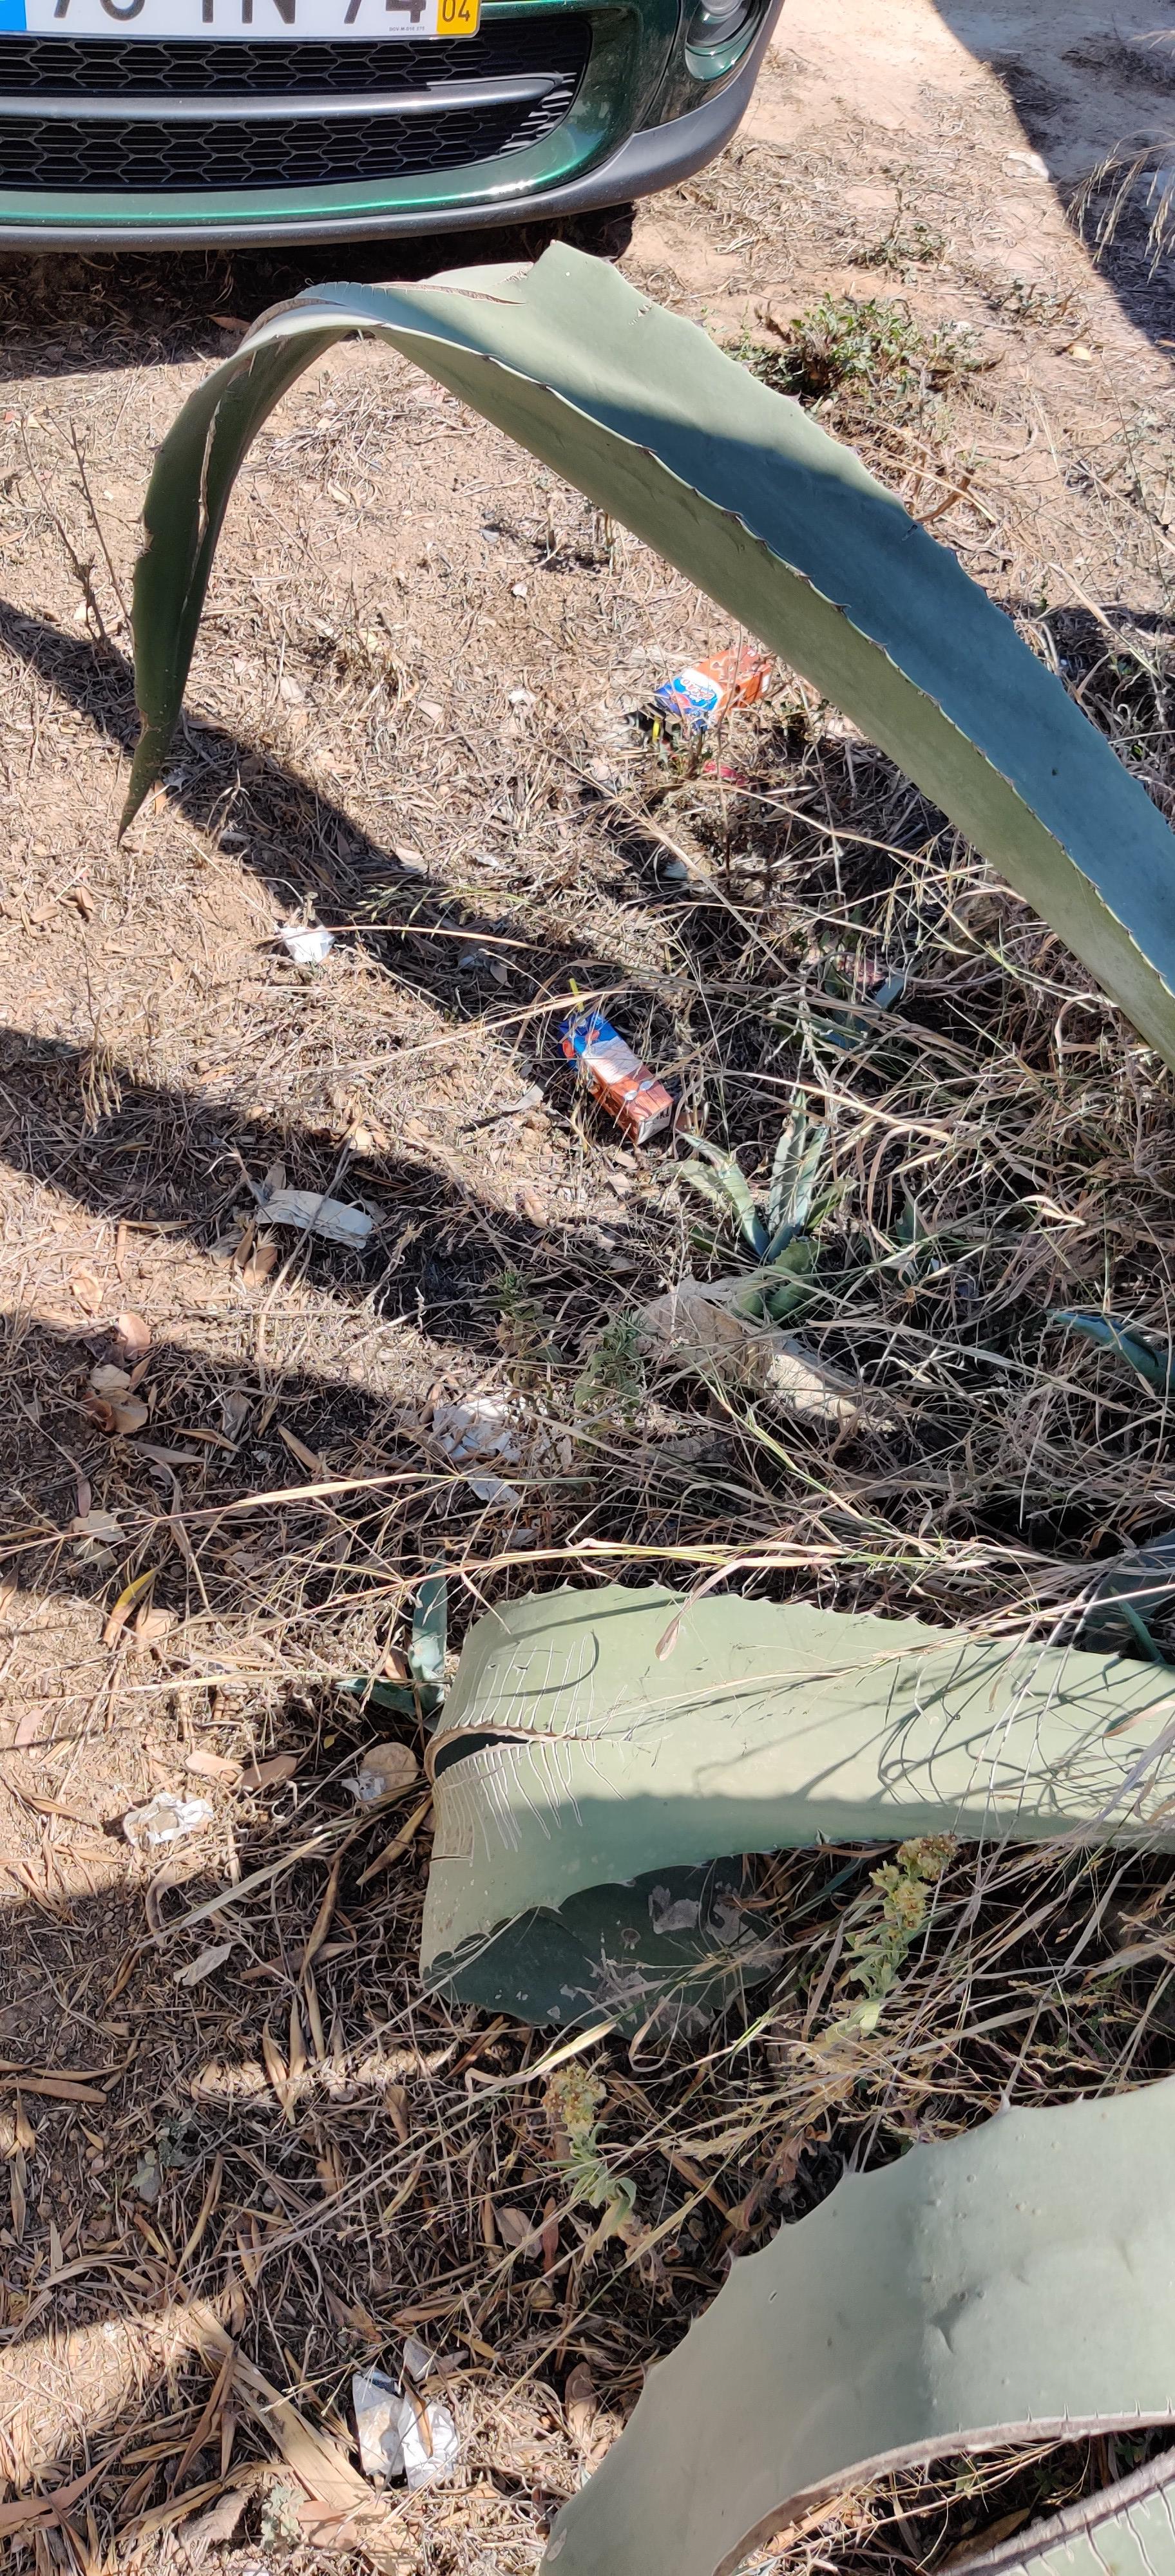
Object: Drink carton (Carton)

Object: Drink carton (Carton)

Object: Plastic straw (Straw)

Object: Unlabeled litter (Unlabeled litter)

Object: Unlabeled litter (Unlabeled litter)

Object: Other plastic wrapper (Plastic bag & wrapper)

Object: Other plastic wrapper (Plastic bag & wrapper)

Object: Unlabeled litter (Unlabeled litter)

Object: Unlabeled litter (Unlabeled litter)